Education in Brunei

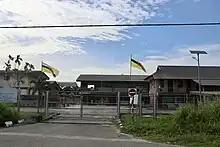
Tumpuan Telisai Primary School

Primary education follows preschool and lasts for six years, beginning from Year 1 until Year 6. Prior to the current education system , the primary years were formerly known by the name 'Primary' (") and adopt Roman numerals, e.g. 'Primary IV'. Primary education ends with the national examination ("Primary School Assessment", commonly known as PSR).